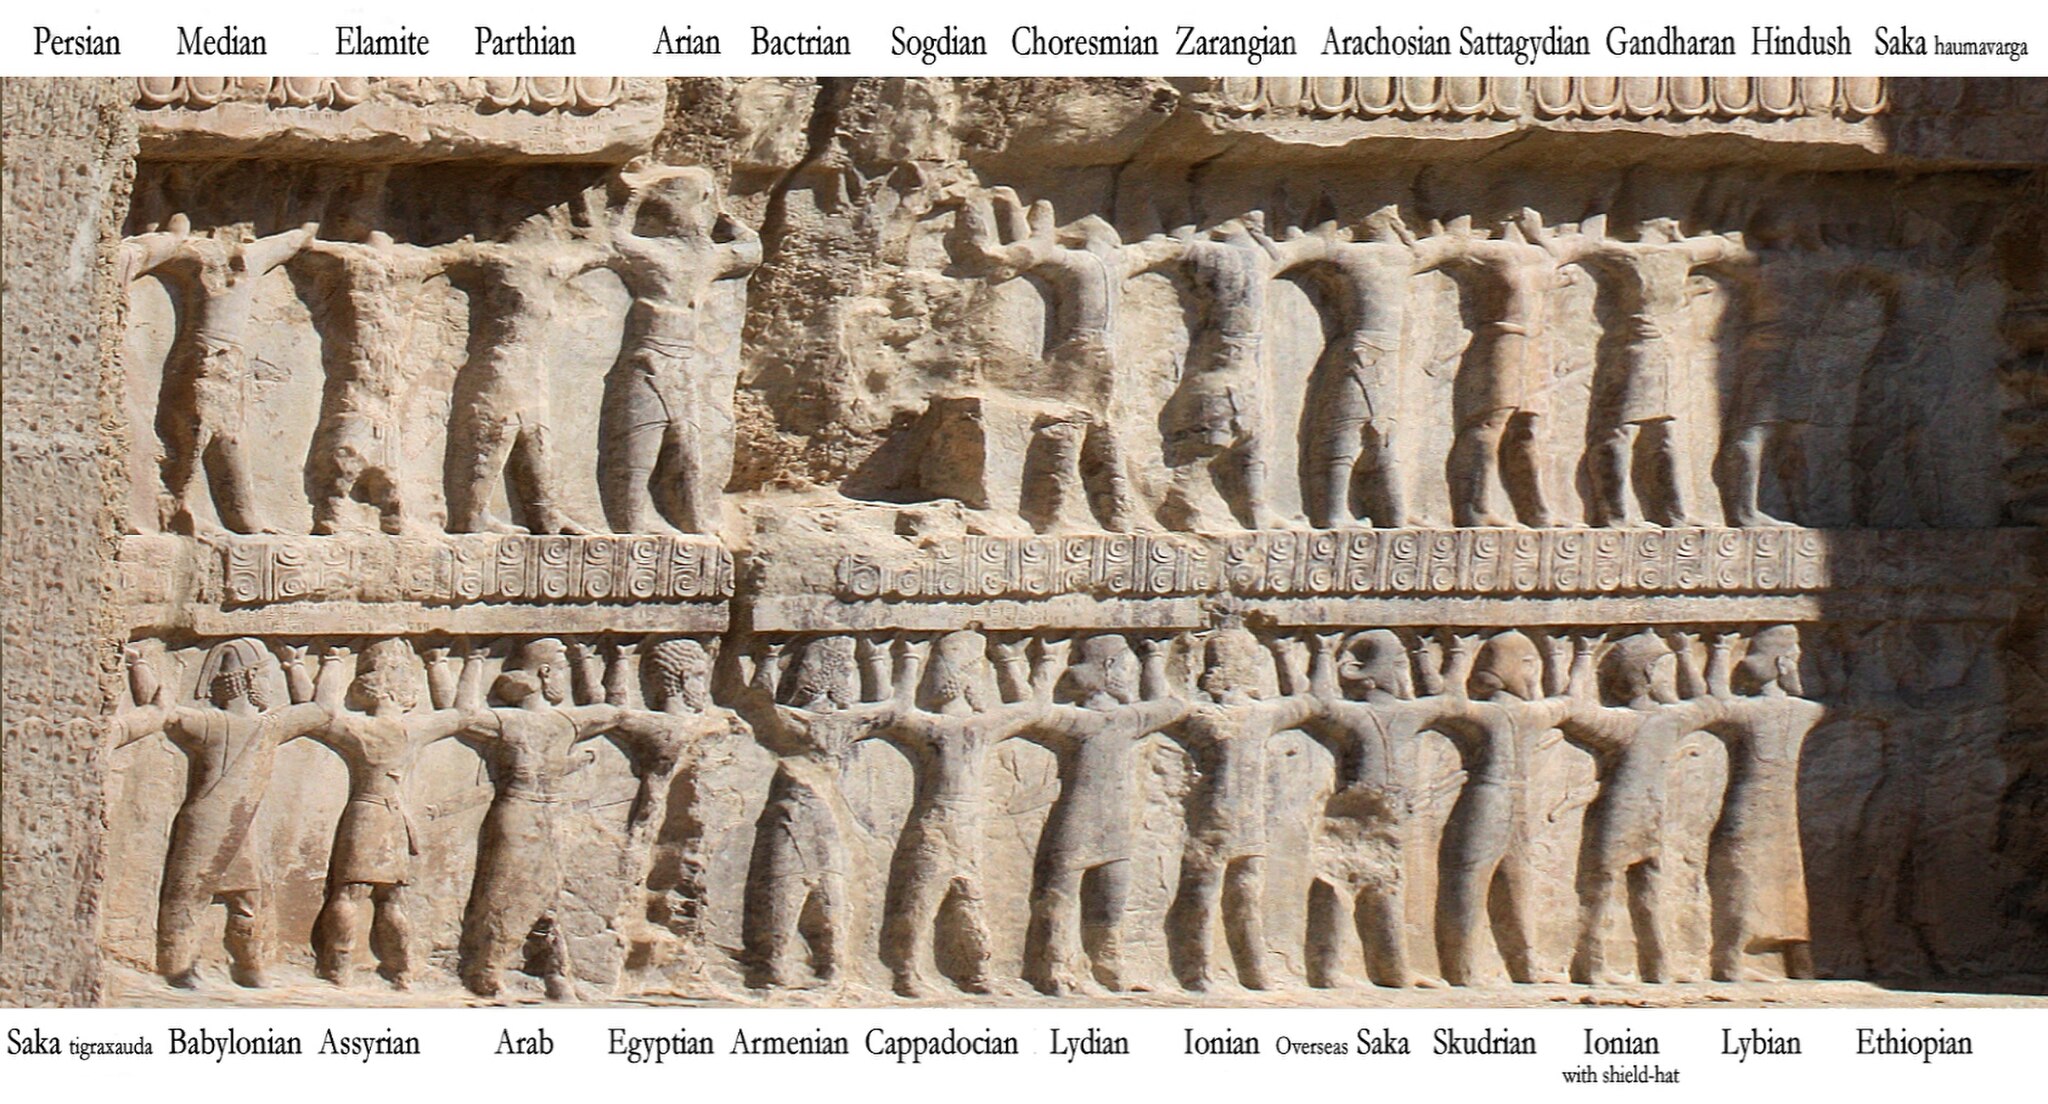
Title: Artaxerxes II tomb ethnicities
Description: Better image Artaxerxes II tomb ethnicities. On the lintel over each figure appears a trilingual inscription (visible in the photograph) describing the ethnicity [1] . These are regrouped under inscription A2Pa
Date: 2018-10-28 18:40:32
Categories: GFDL, Tomb of Artaxerxes II, 4th-century BC reliefs in Iran, License migration completed, Extracted images